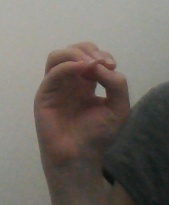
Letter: ha